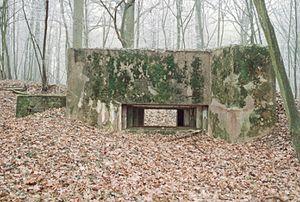
Un blockhaus STG dans le bois de Cattenom
La ligne Maginot, du nom du ministre de la Guerre André Maginot, est une ligne de fortifications construite par la France le long de sa frontière avec la Belgique, le Luxembourg, l'Allemagne, la Suisse et l'Italie de 1928 à 1940.